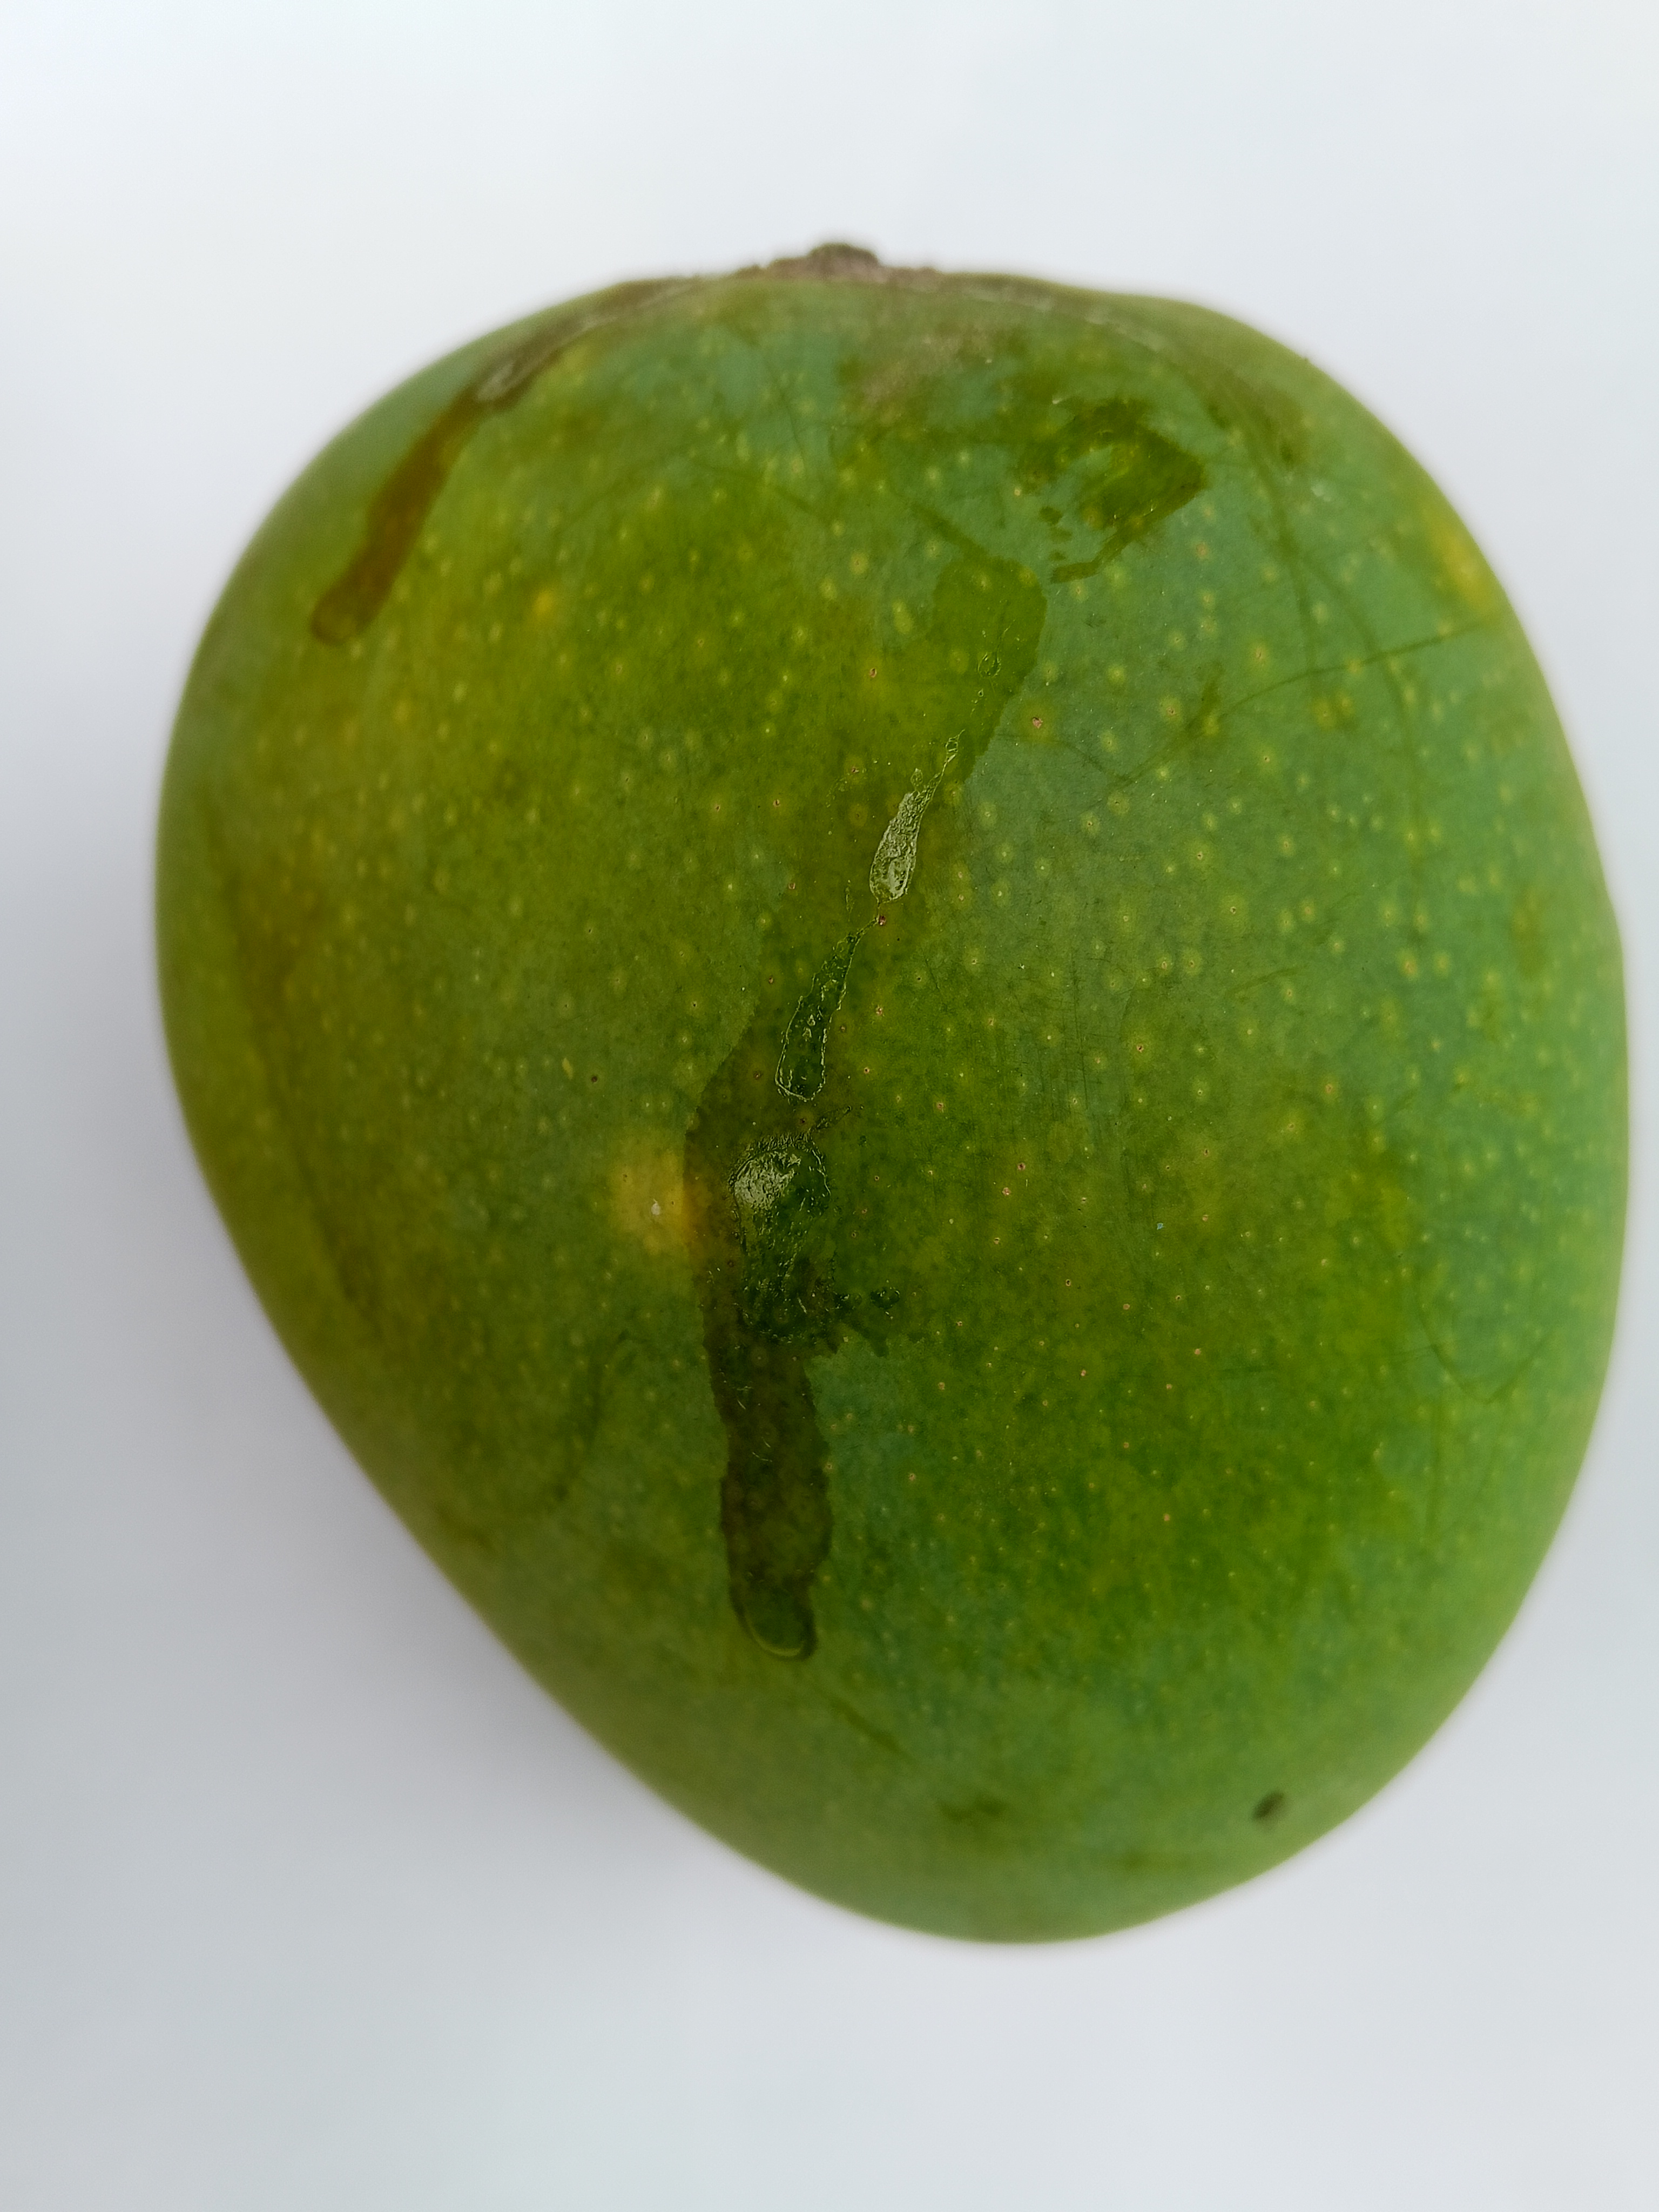
Mango variety: Himsagar